Katipunan

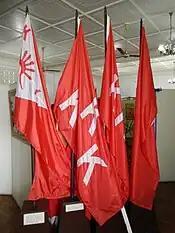
Flags of the Katipunan (Casa Real Shrine)

"Kalayaan" (Liberty/Freedom) was the official organ and newspaper of the Katipunan. It was first published March 1896 (even though its masthead was dated January 1896.) The first "Kalayaan" issue has never been followed.